Shlach

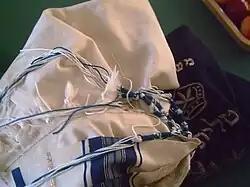
fringes, or "tzitzit", on the corner of a prayer shawl, or "tallit"

It was taught in a baraita that Rabbi Meir used to ask why Numbers 15:38 specified blue from among all the colors for the fringes. Rabbi Meir taught that it was because blue resembles the color of the sea, and the sea resembles the color of the sky, and the sky resembles the color of the Throne of Glory, as Exodus 24:10 says, "And there was under His feet as it were a paved work of sapphire stone," and Ezekiel 1:26 says, "The likeness of a throne as the appearance of a sapphire stone." (And thus, when one sees the blue thread of the fringe, it will help call to mind God.) And it was taught in a baraita that Rabbi Meir used to say that the punishment for failing to observe the white threads of the fringes is greater than for failing to observe the blue threads. The Gemara illustrated this by a parable: A king gave orders to two servants. He asked one servant to bring a seal of clay, and he asked other to bring a seal of gold. And they both failed in their tasks. The Gemara argued that the servant deserving the greater punishment was the one whom the king directed to bring a seal of clay. (For clay is easier to get than gold. Thus the punishment for failing to get the simple white fringe should be greater than the penalty for failing to get the rare blue thread.)